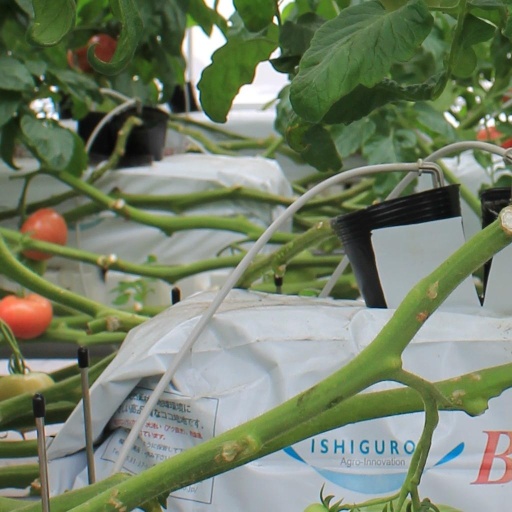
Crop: tomato